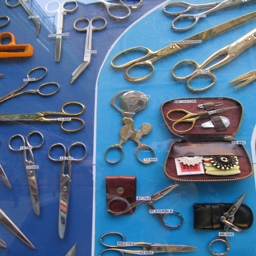
A blue counter top with lots of pairs of scissors on them.
A collection of scissors that are silver and gold.
A large assortment of scissors of various shapes and sizes.
Old scissors are laid on the table next to each other
A variety of scissors sit carefully laid out on a blue tray.